Mahnoor

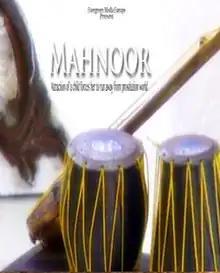
Logo

Mahnoor is a Pakistani musical film directed by Adnan Wai Qureshi, written by Zafar Mairaj and produced by Kamran Qureshi and Nadeem J.